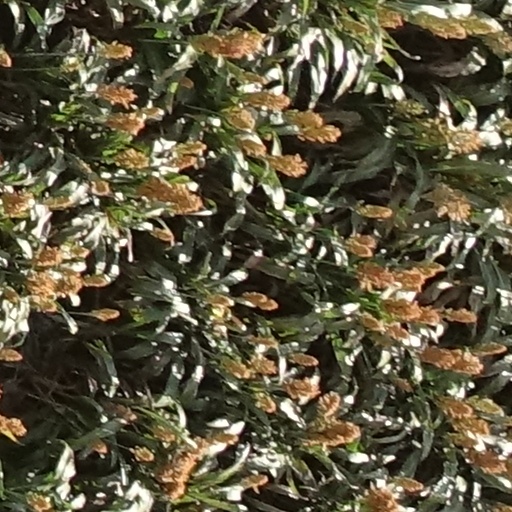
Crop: sorghum